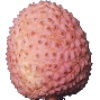
Label: lychee